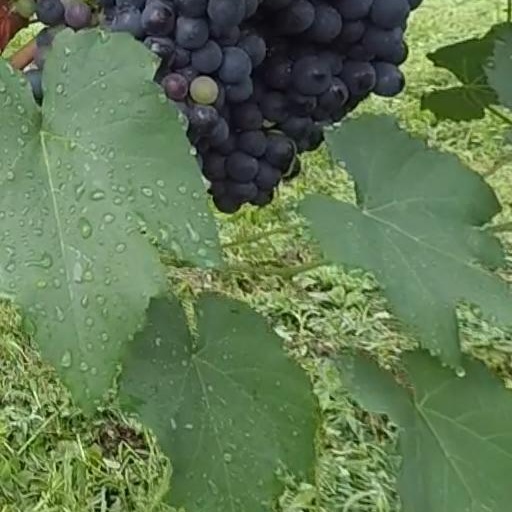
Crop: grape